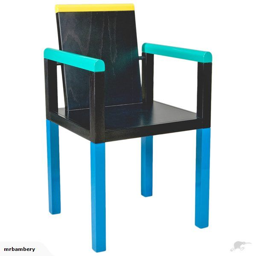
this auction is for this original and very rare chair .